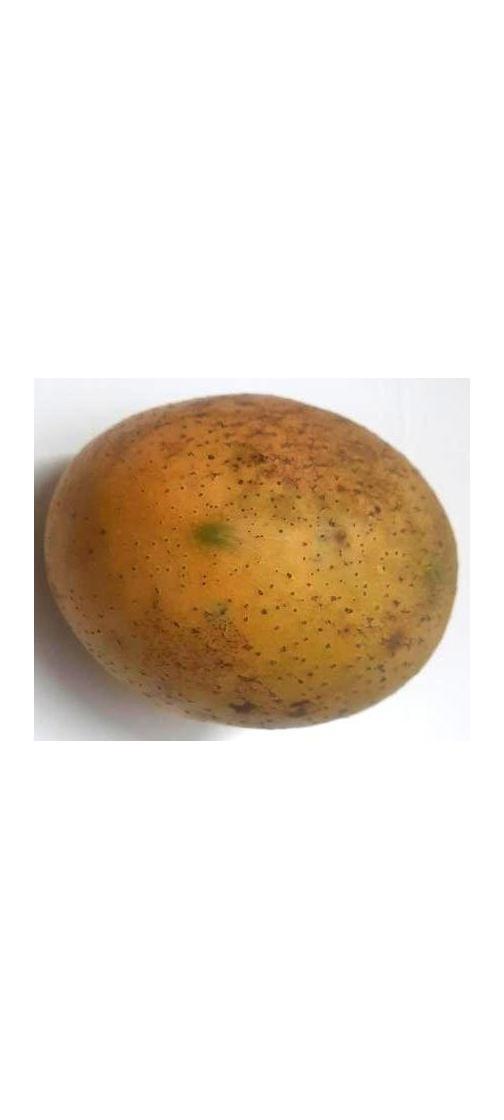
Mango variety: Gourmoti